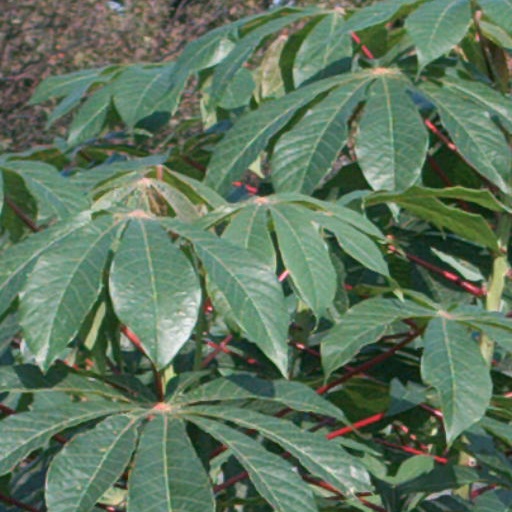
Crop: cassava